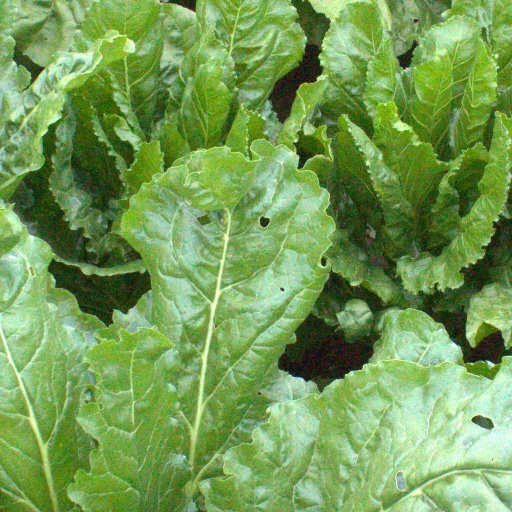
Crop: sugar beet